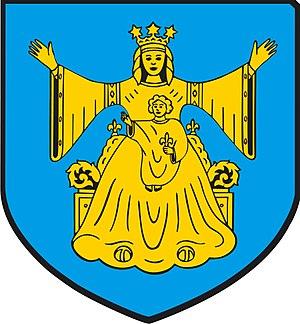
Blason ville de Bischwiller
Bischwiller [biʃvilɛr] est une commune française située dans le département du Bas-Rhin, en région Grand Est.